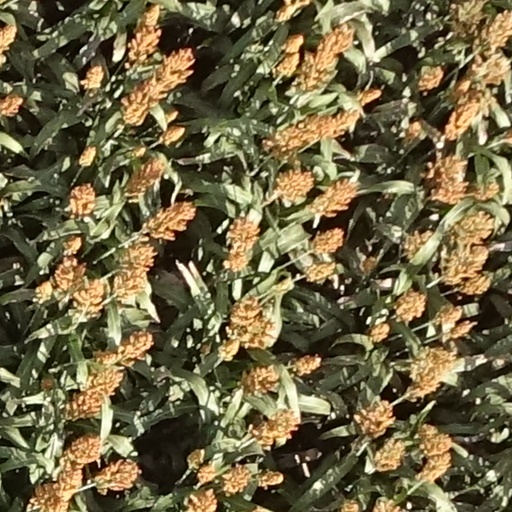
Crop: sorghum